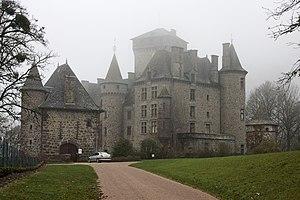
Un certain nombre d'œuvres cinématographiques et télévisuelles ont été tournés dans le département du Cantal.